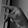
ASL letter: P